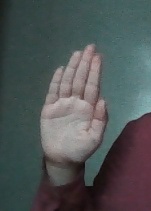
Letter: seen